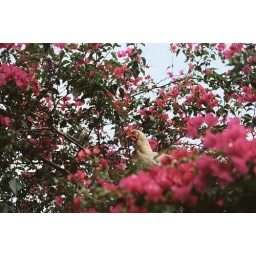
chicken in a tree